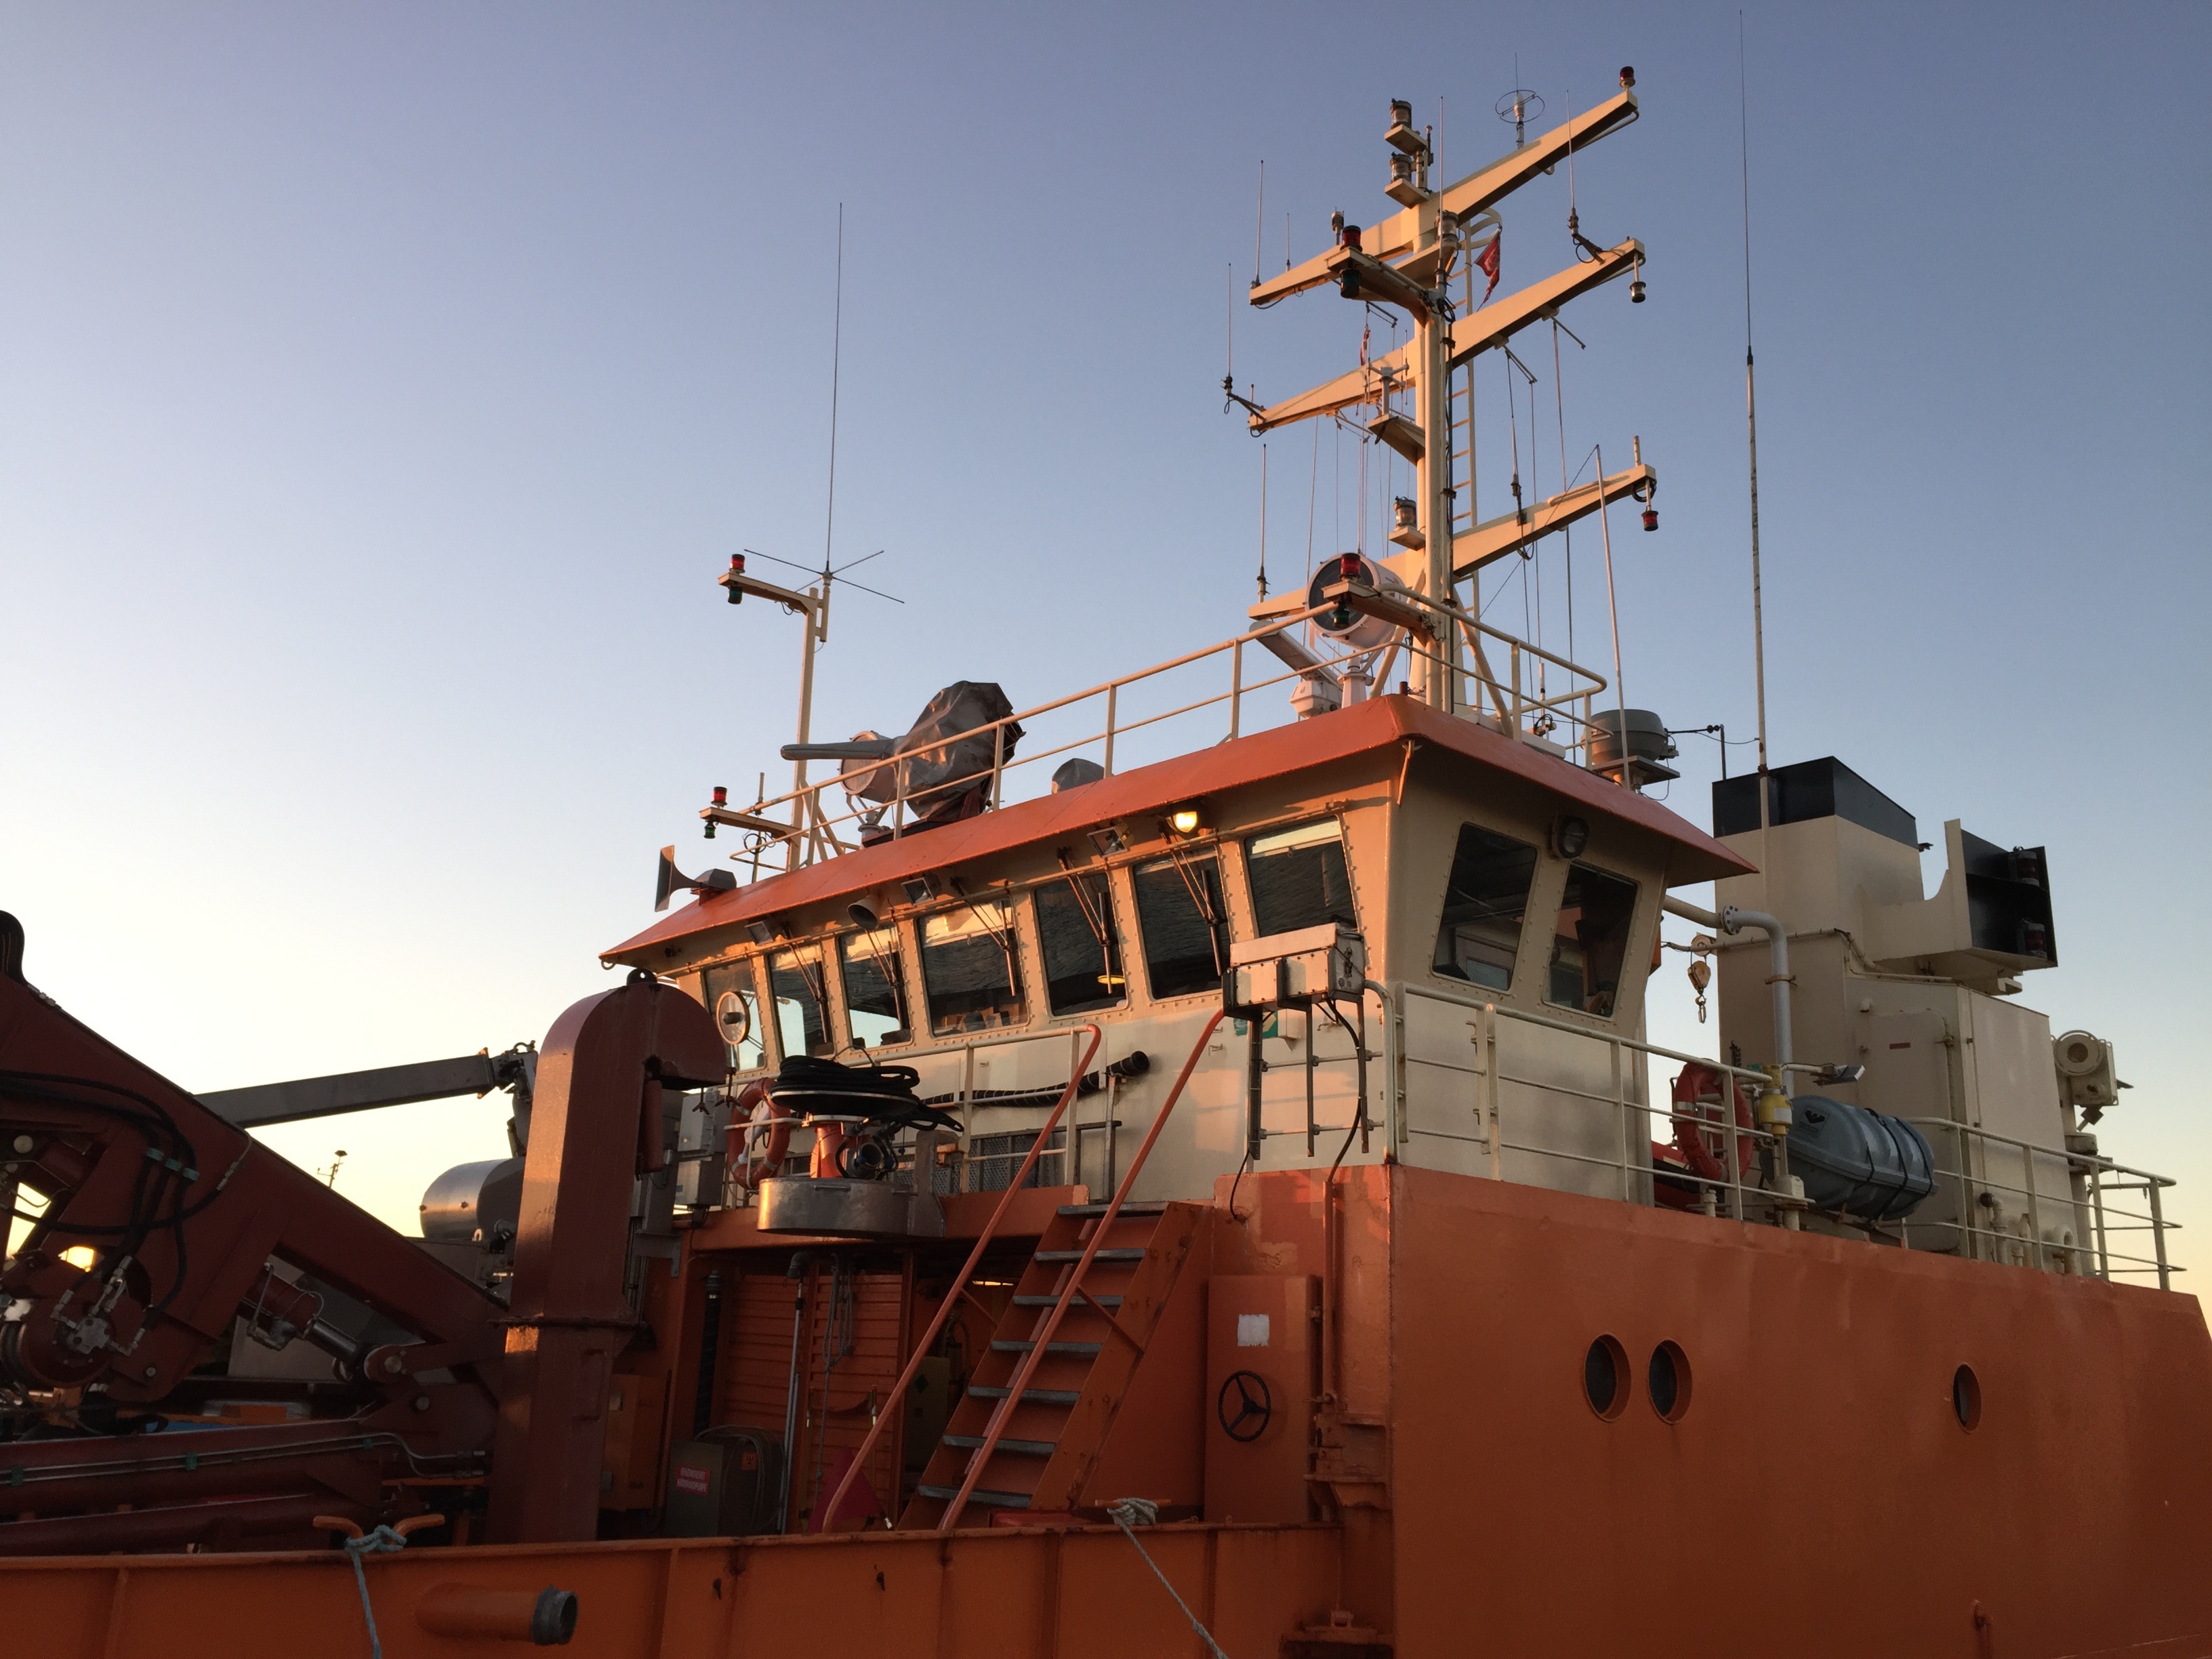
sea, sunrise, boat, morning, ship, transport, environment, vehicle, mast, port, denmark, shipping, watercraft, maritim, galleon, kerteminde, fyn, a562, mette environment, eco ship